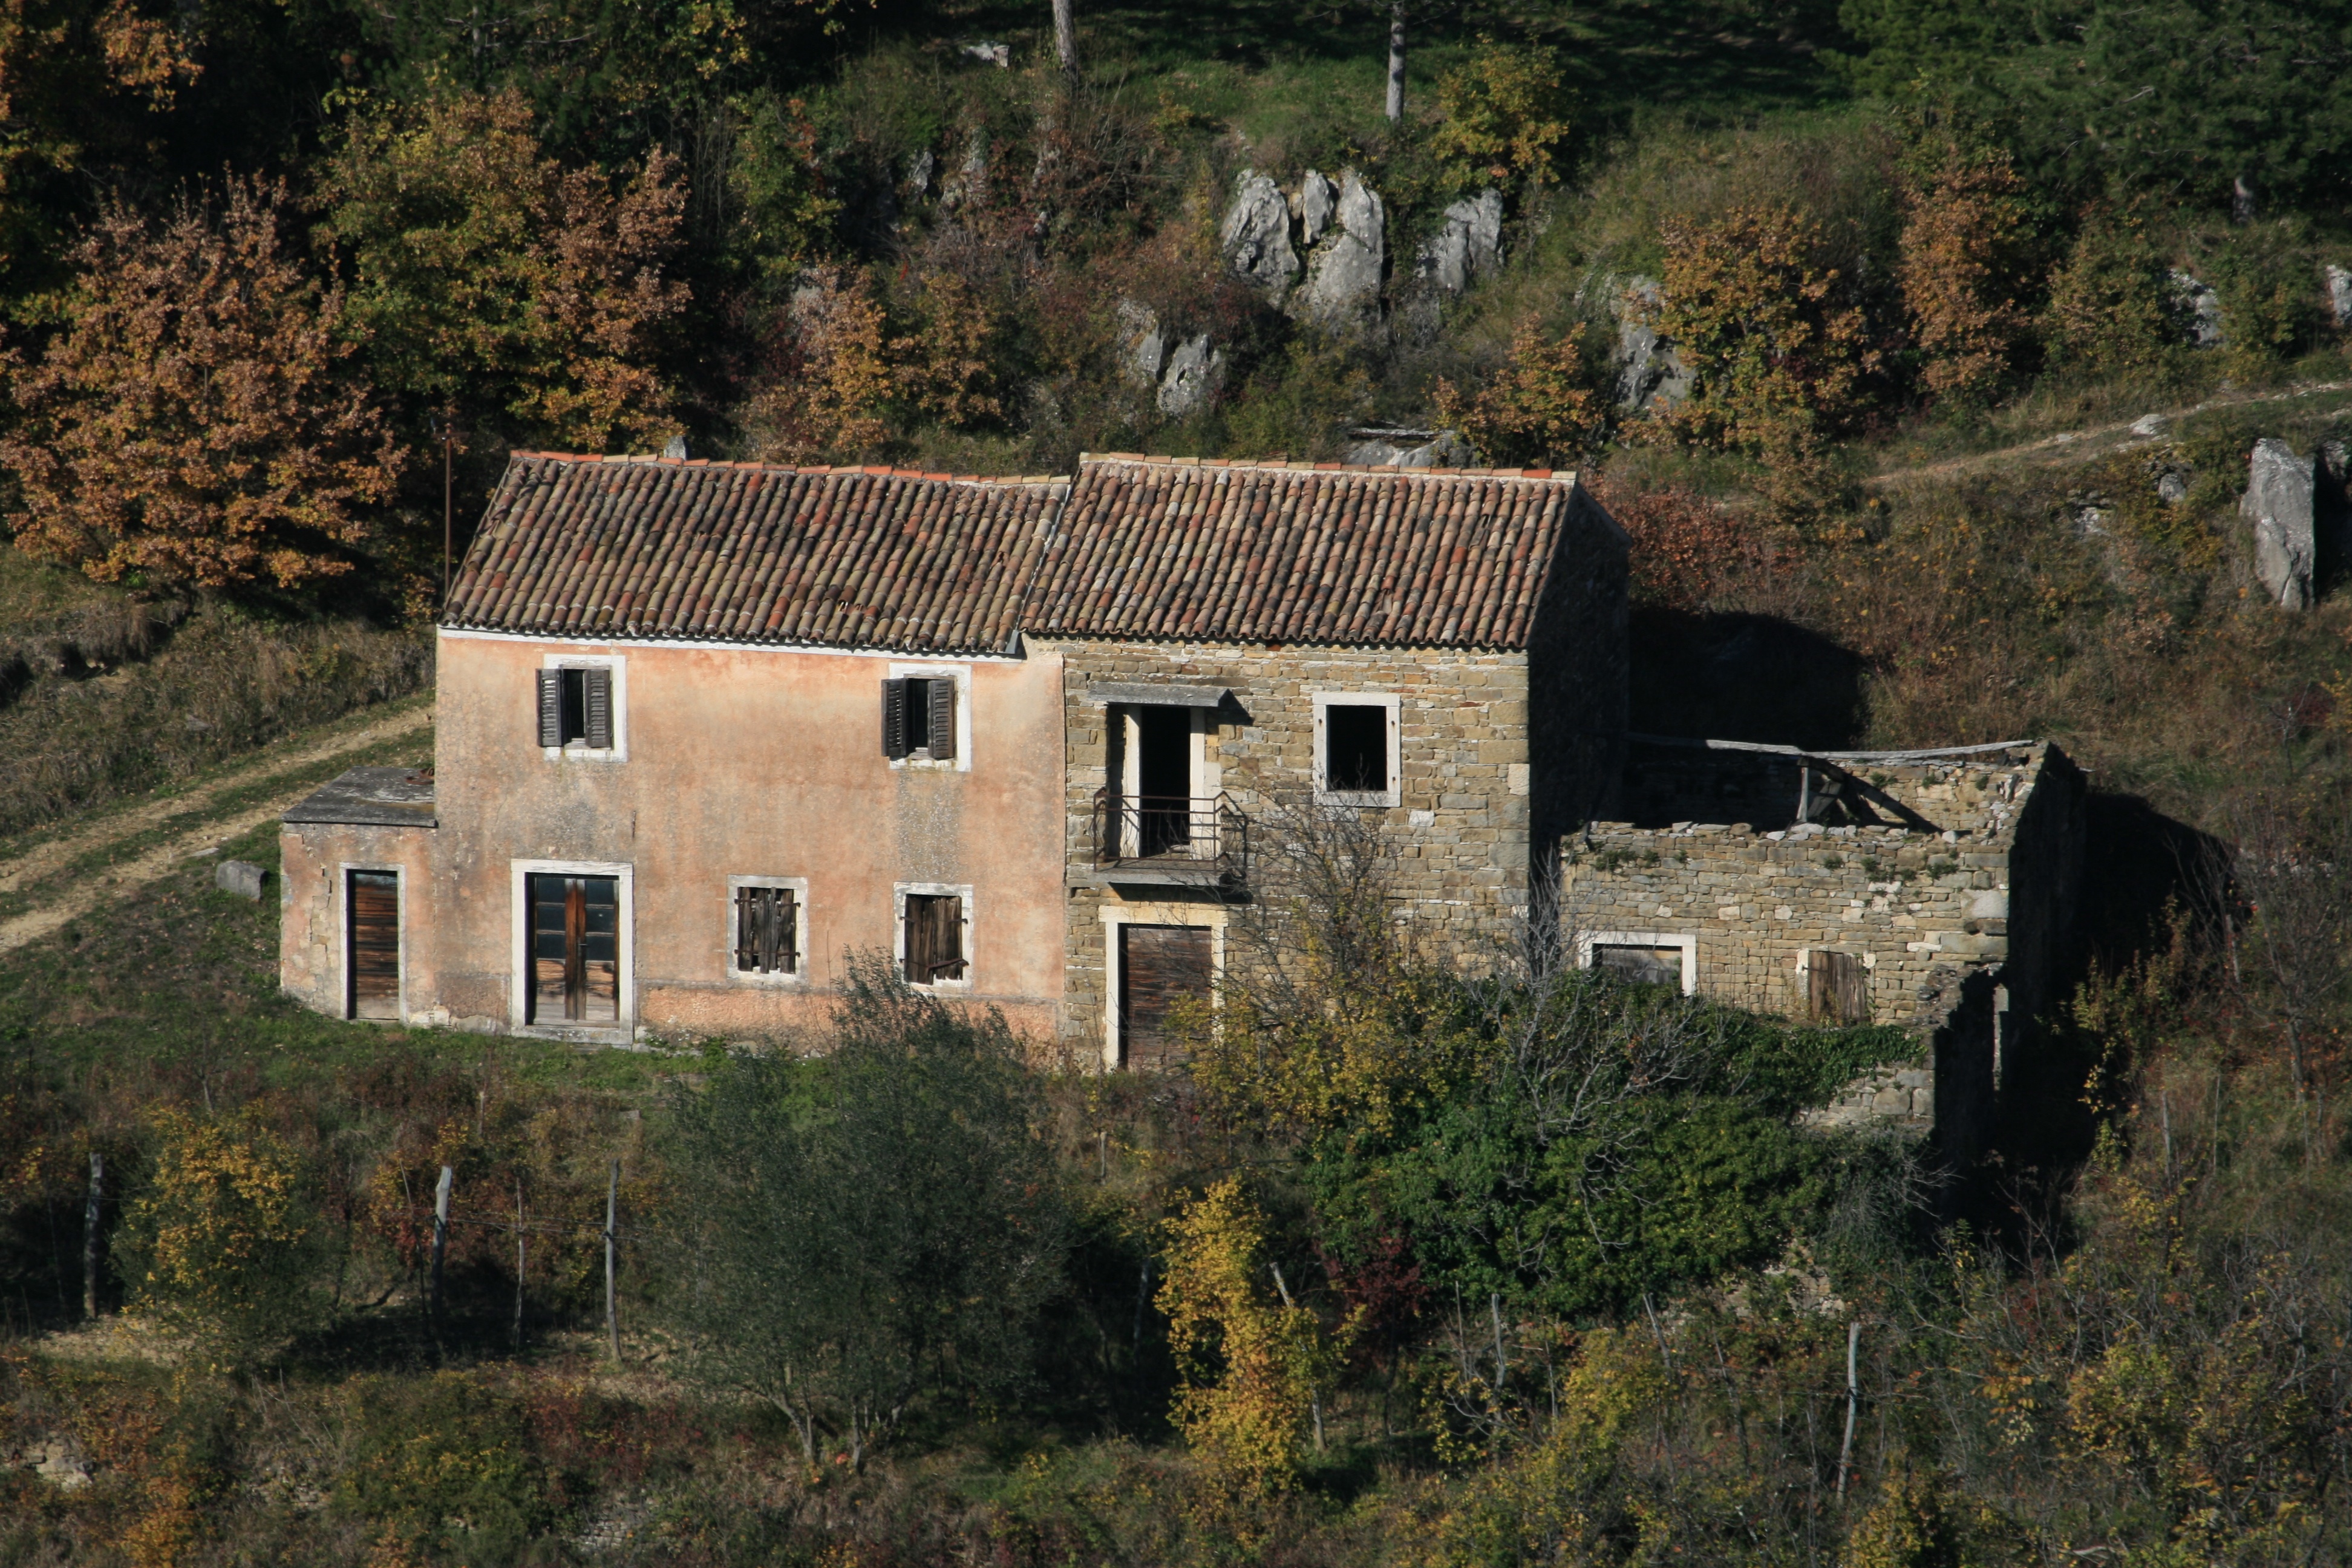
house, building, home, village, cottage, property, chapel, ruins, farmhouse, monastery, estate, rural area